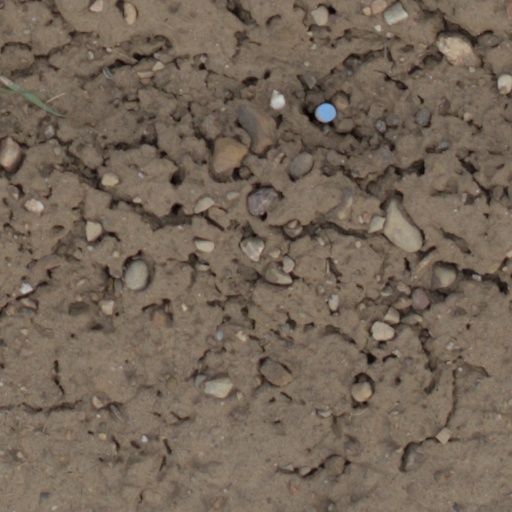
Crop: wheat